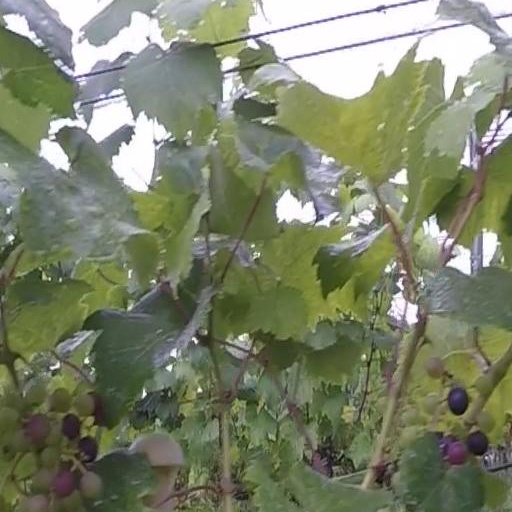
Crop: grape